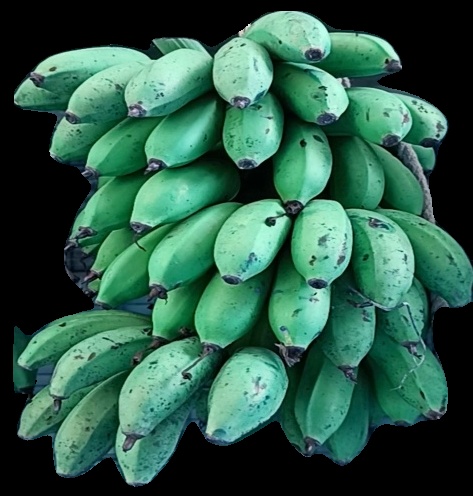
Variety: rasbale
Grade: grade2